Dasmariñas

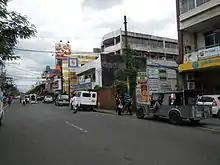
Poblacion

Dasmariñas is about . It is bounded by Imus and Bacoor to the north, Silang to the south, Muntinlupa and Las Piñas in Metro Manila to the northeast, General Mariano Alvarez, San Pedro in Laguna to the east, and General Trias to the west.